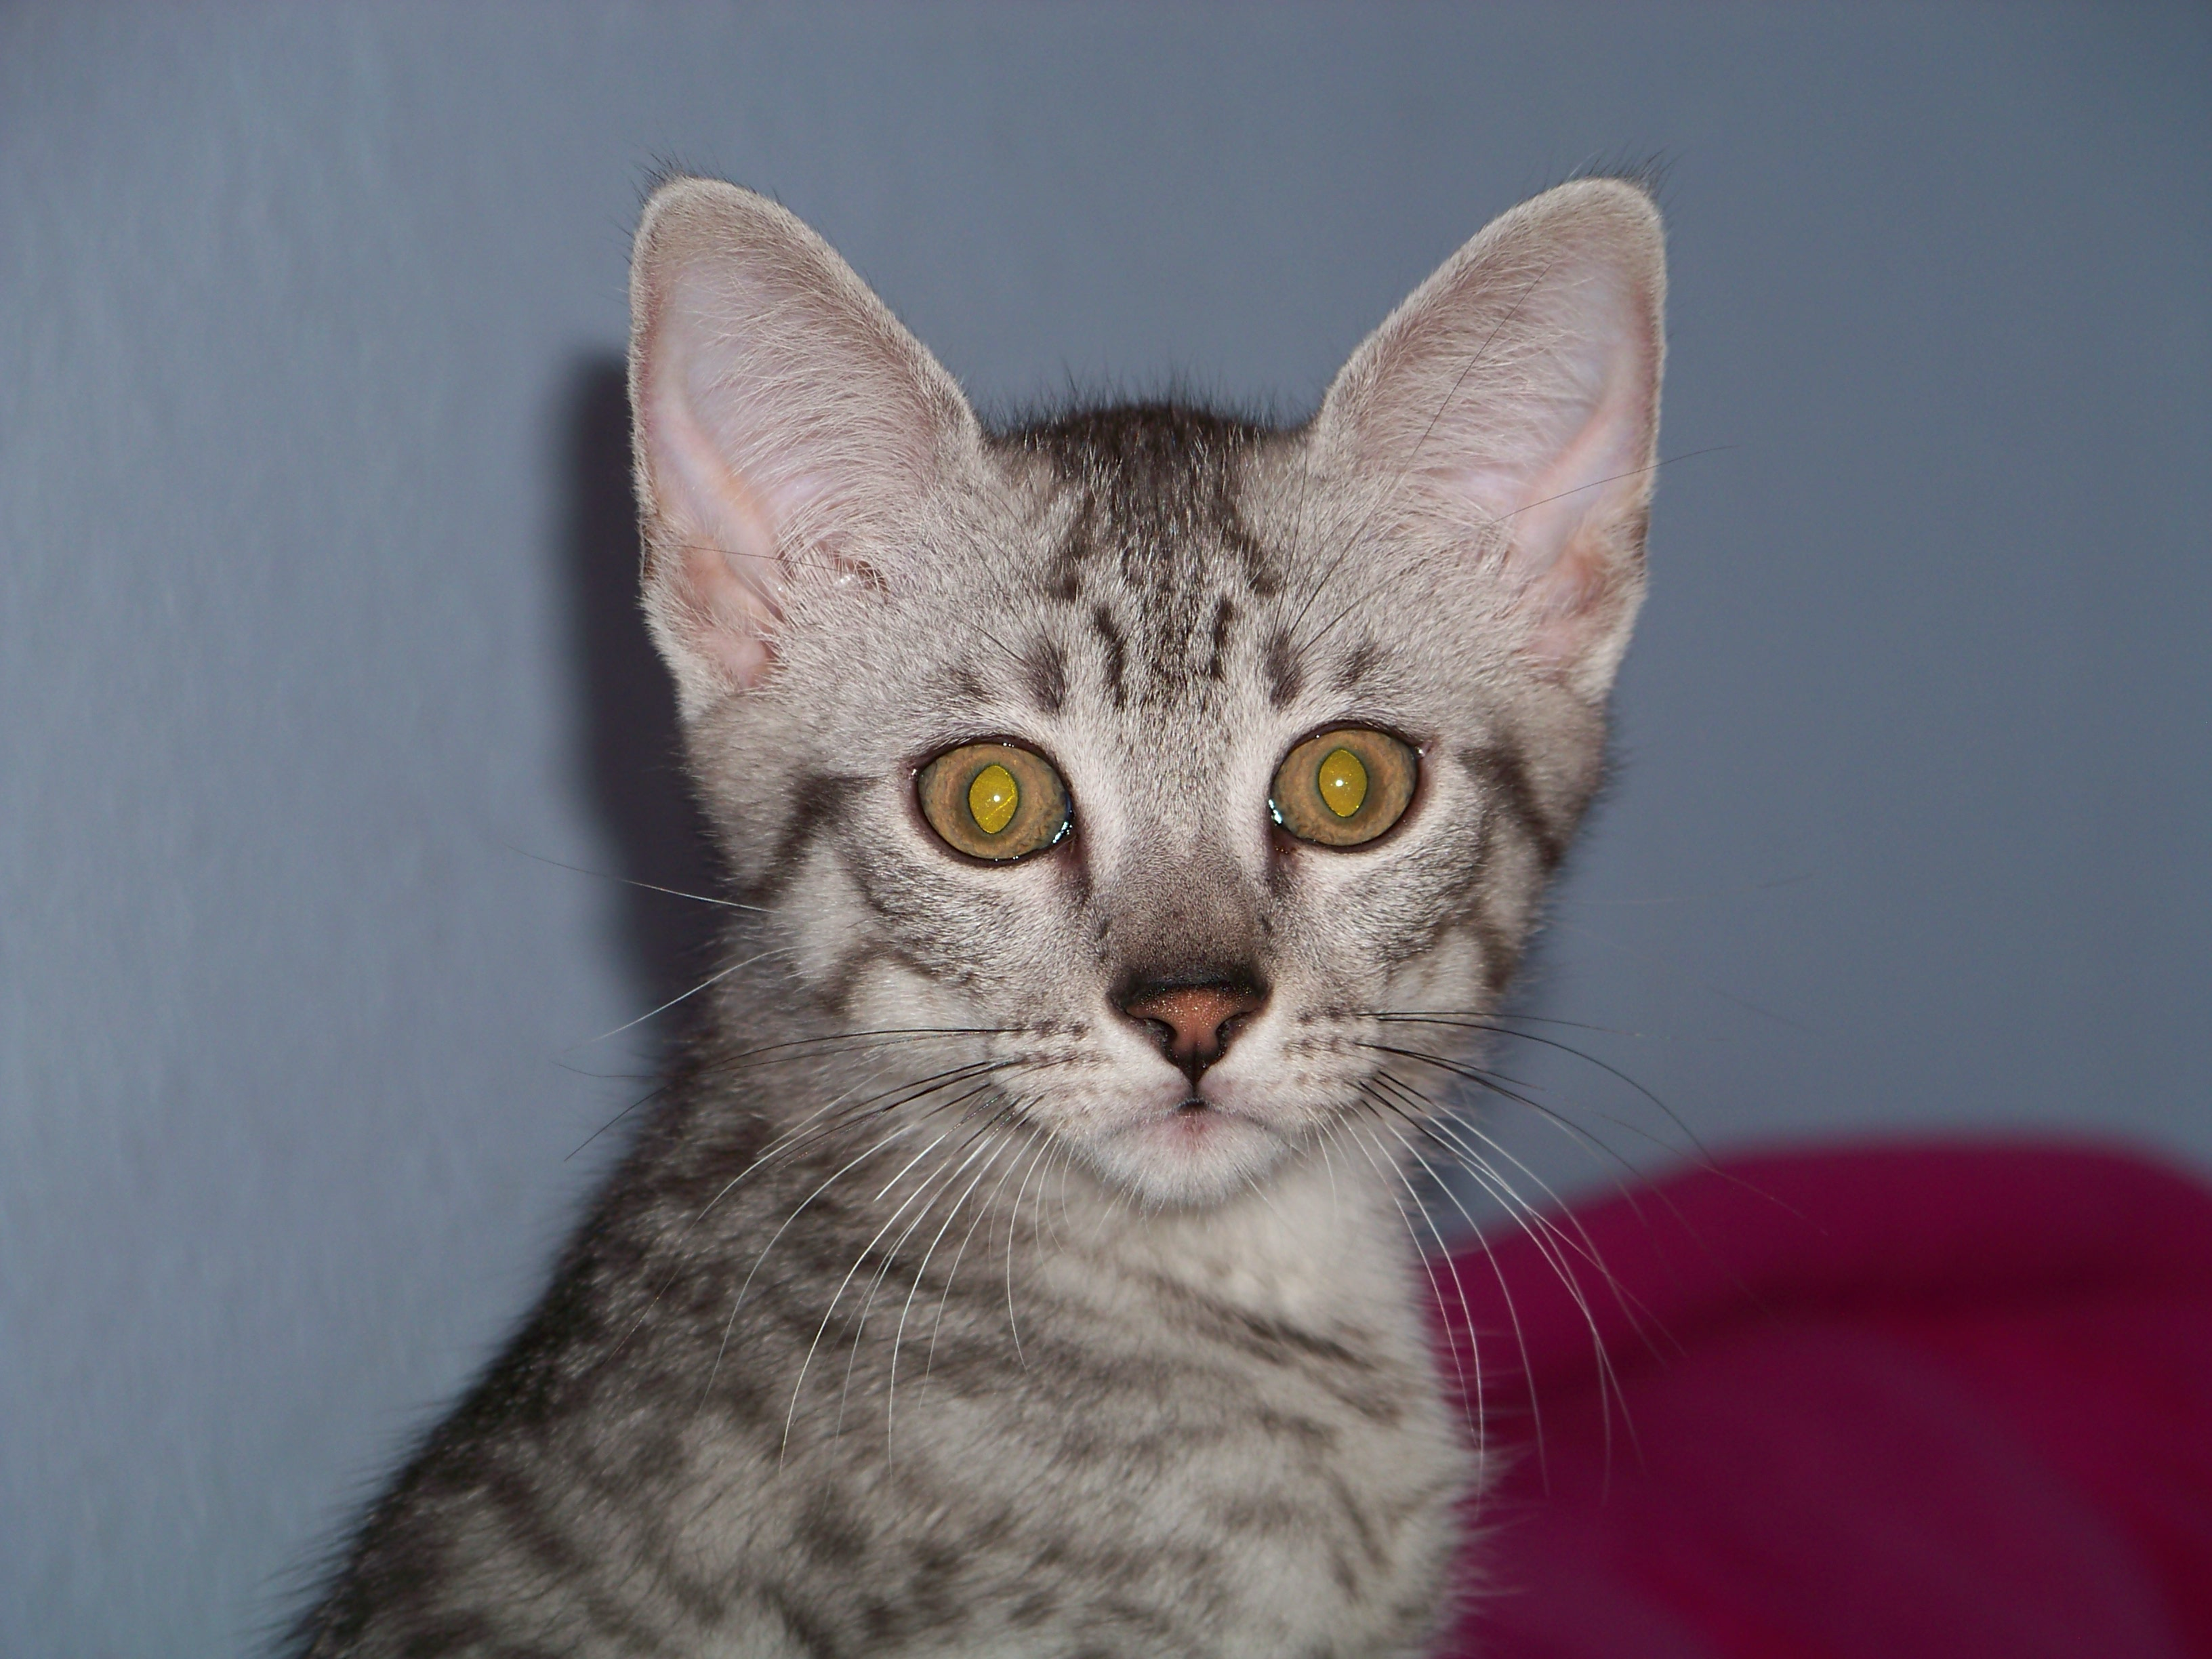
Animal: cat
Breed: Egyptian Mau